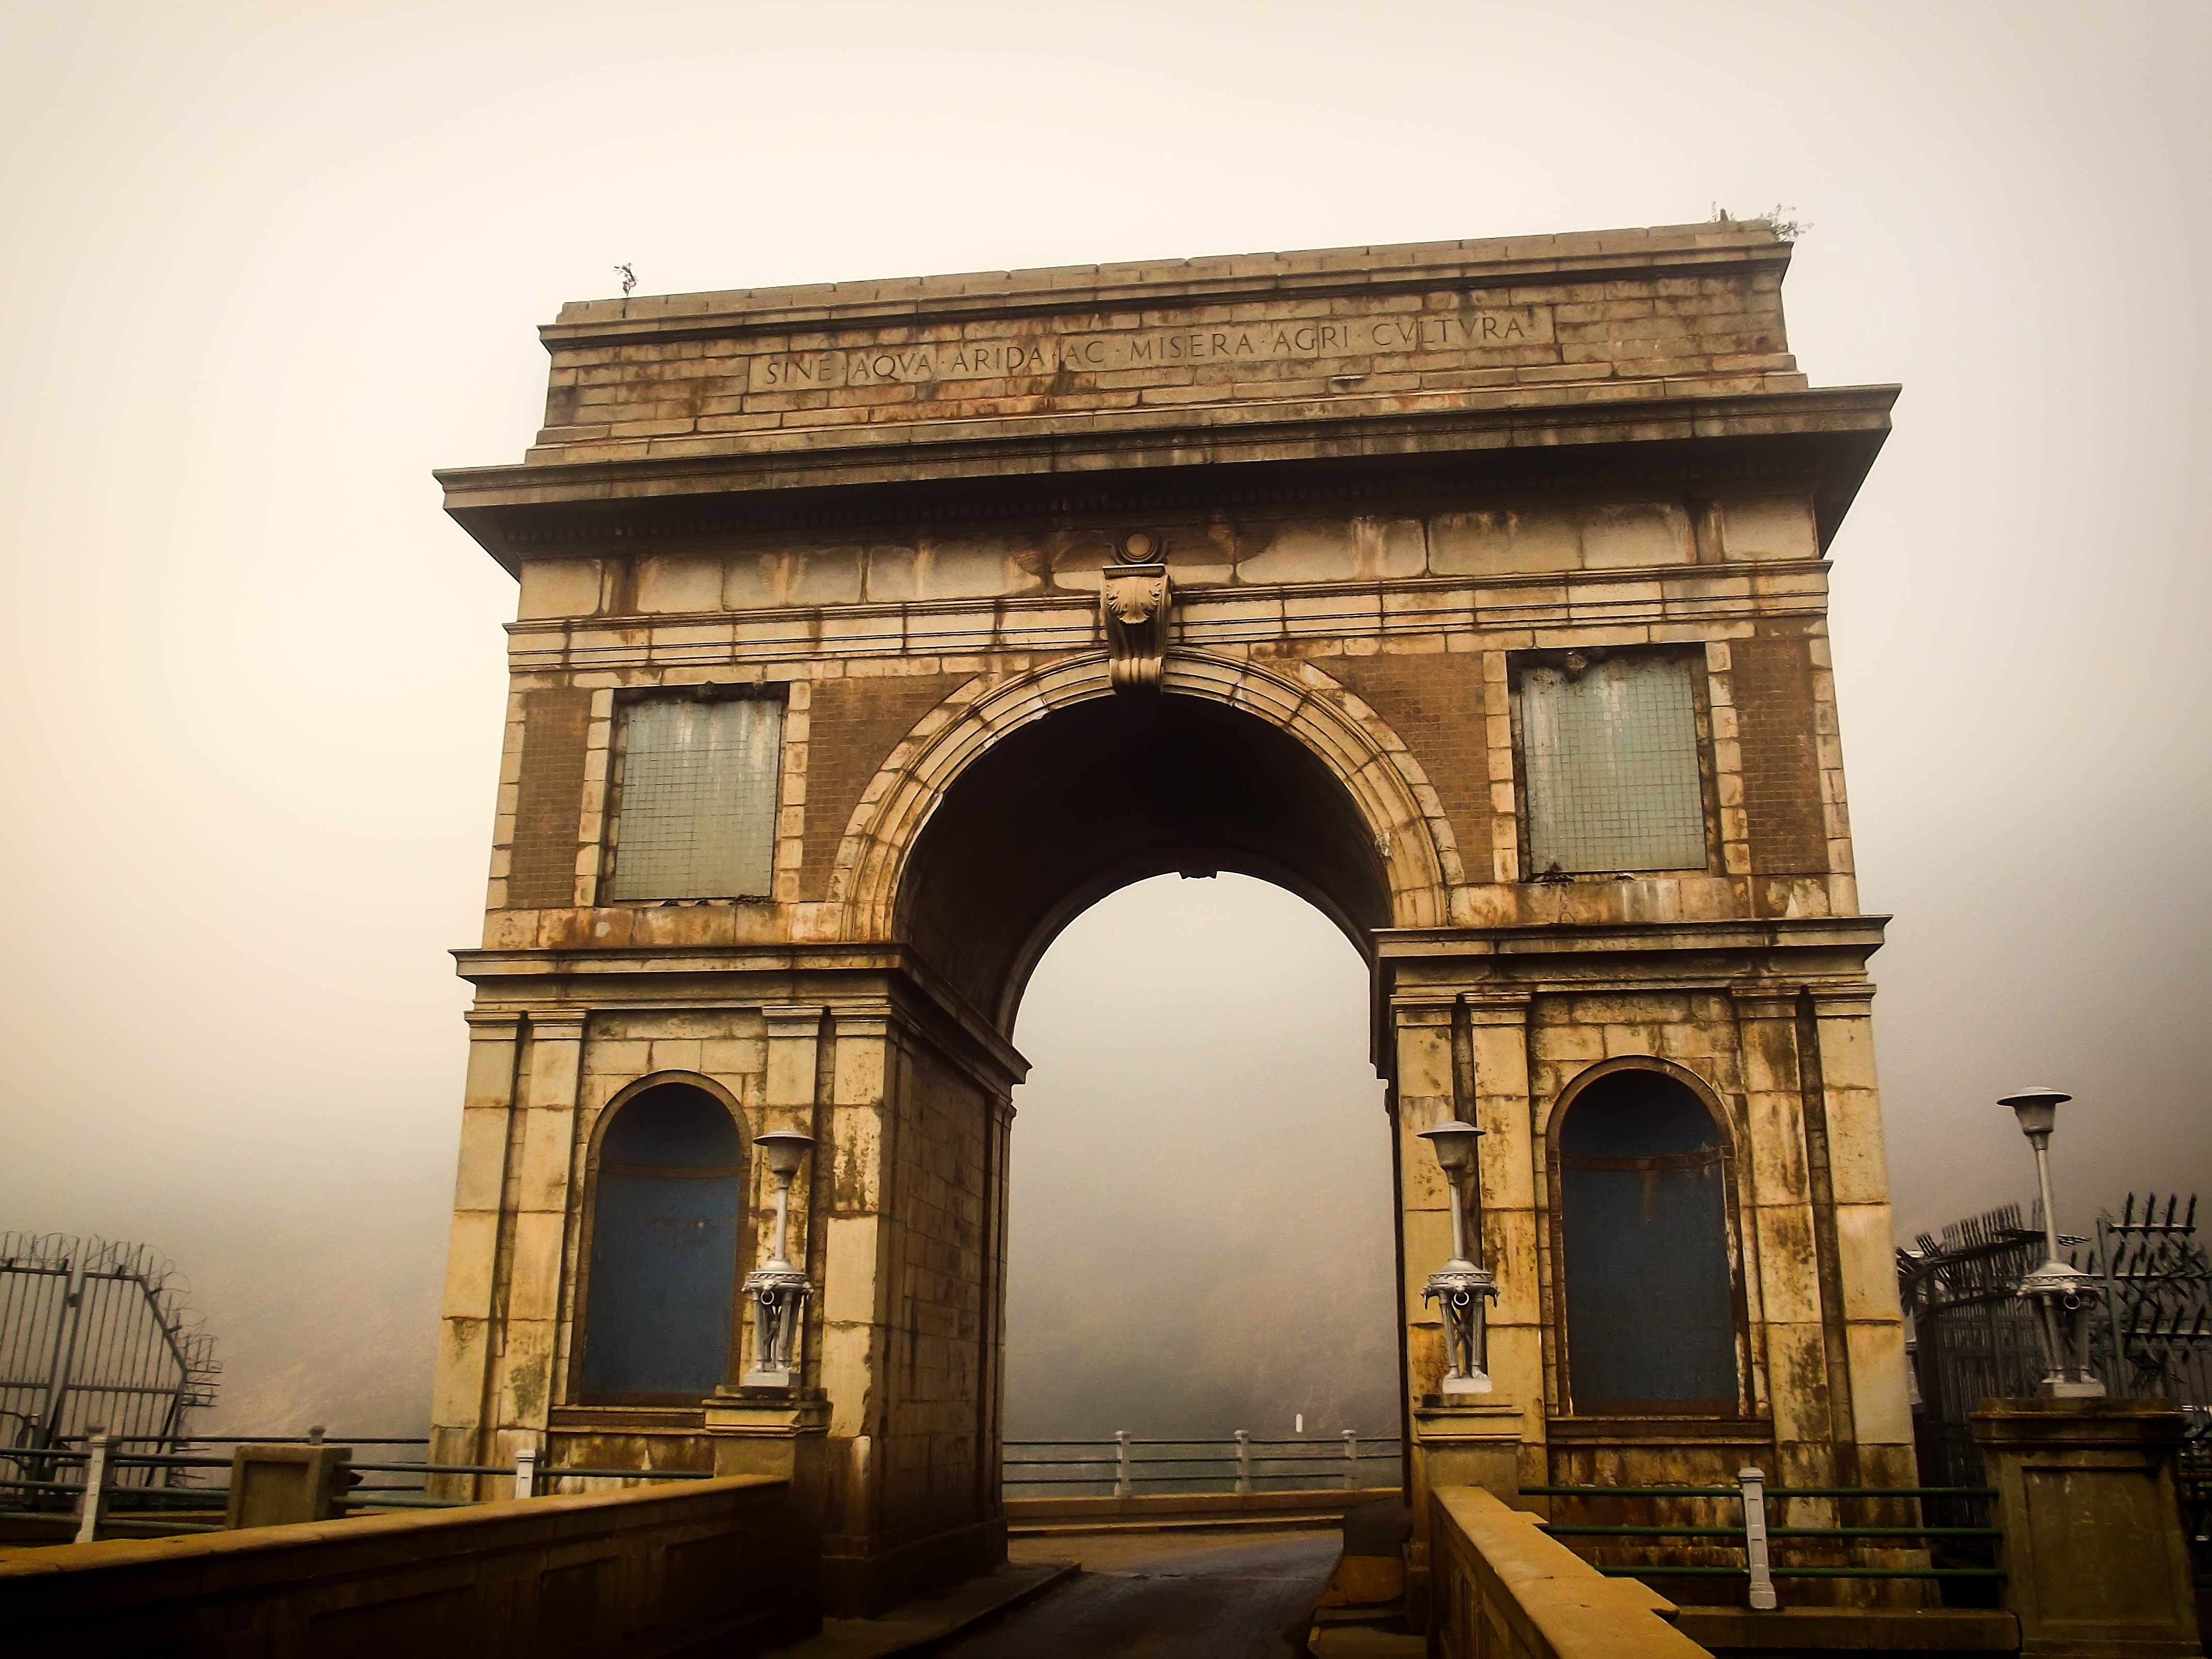
outdoor, architecture, structure, building, old, stone, tunnel, monument, travel, arch, decoration, construction, column, symbol, entrance, landmark, facade, exterior, brick, doorway, design, misty, history, style, icon, keystone, architectural, south africa, triumphal arch, ancient history, hartbeespoort, ancient roman architecture, dam wall